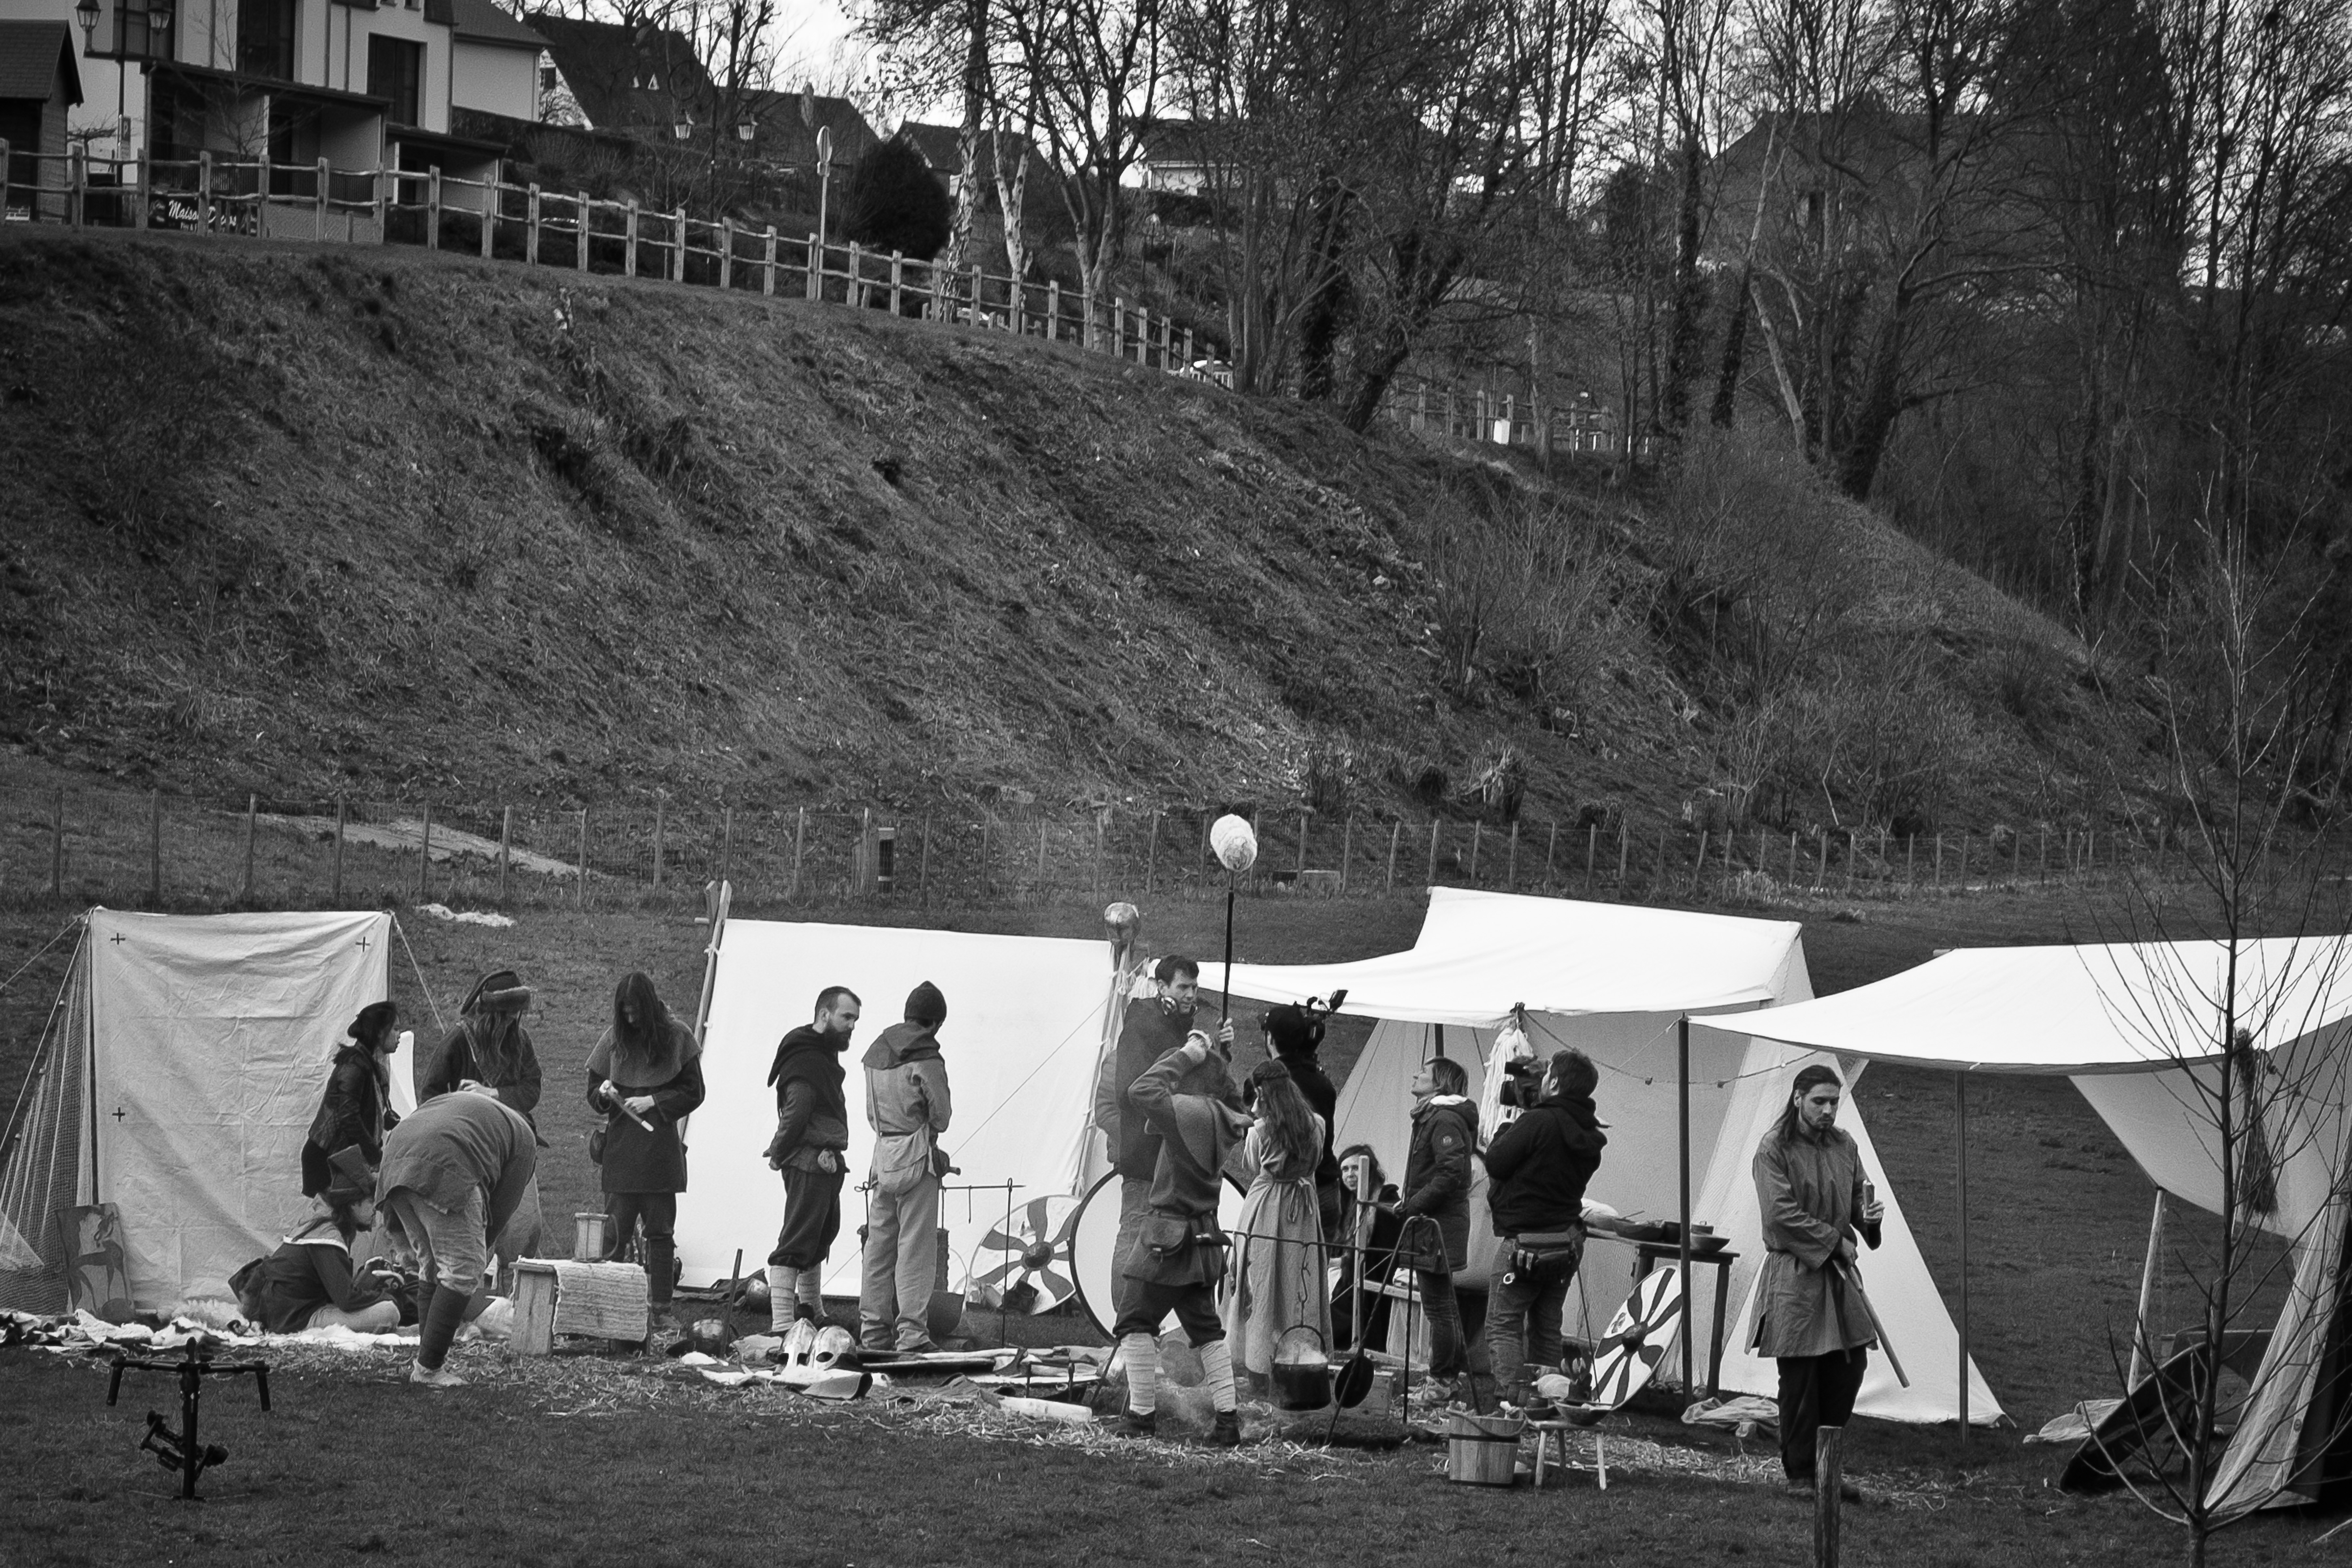
black and white, people, street, photography, travel, france, fujifilm, black, monochrome, bw, blackandwhite, blackwhite, ngc, photograph, history, normandy, fuji, stphotographia, fujixt1, fujix, noireblanc, monochrome photography